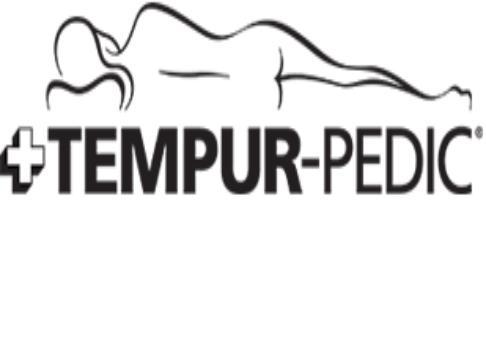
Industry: Necessities